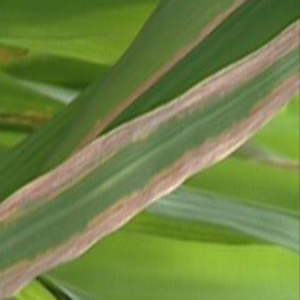
Disease: Bacterialblight